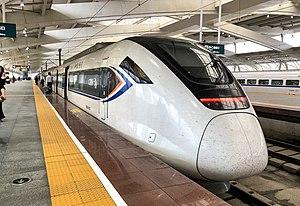
CRH, pour China Railway High-speed est la dénomination du service des trains à grande vitesse en Chine, désignant également une gamme de ces trains à grande vitesse.